Spruce Production Division

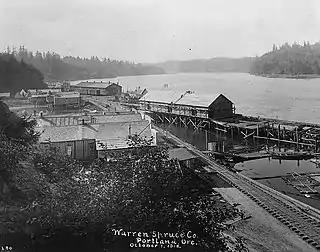
Spruce logs were transported via railroad.

The Spruce Production Division established approximately 60 military logging camps throughout the Pacific Northwest, usually near existing sawmills. While privately owned, these mills were operated under the direction of the army. On 20 December 1917, Disque reported that the division was only meeting 40 percent of the demand for spruce. He said that the production must be increased from to to meet the demand. In early 1918, the division opened a sawmill at Vancouver Barracks, the largest spruce sawmill in the world, "producing more than one million feet of spruce lumber each day." The mill complex covered and was operated by 2,400 soldiers from the division. The army also built sawmills in Coquille and Toledo, Oregon, and in Port Angeles, Washington. A 3,000-worker community in Washington was designed as a company town by architect Carl F. Gould. The townsite was laid out with bunkhouses, and with dining and recreation halls styled after Adirondack lodges. The division also built 13 railroads with over of track to link logging areas to sawmills. At the peak of construction, there were 10,000 soldiers building railroads in Oregon and Washington forests. All wire rope manufactured in the west, as well as anything shipped in, was controlled by the spruce division per Colonel Disque. As the "Los Angeles Times" reported in February 1918, "There was a serious shortage of wire rope when Col. Disque took charge of the spruce production campaign."